Christian Diener

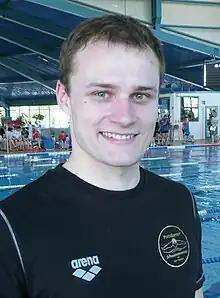
Diener in 2018

Christian Diener (born 3 June 1993) is a German backstroke swimmer. Jörg Hoffmann is his coach.